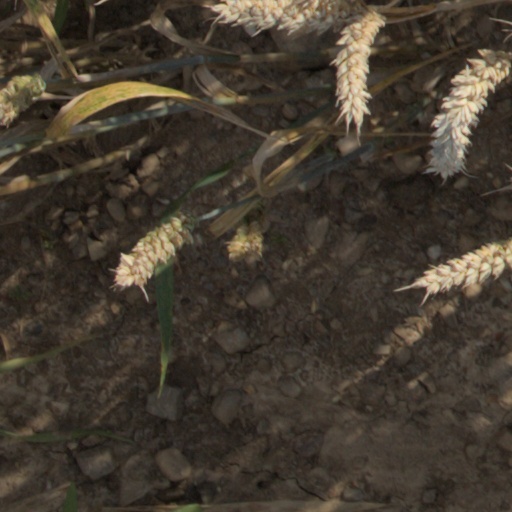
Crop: wheat